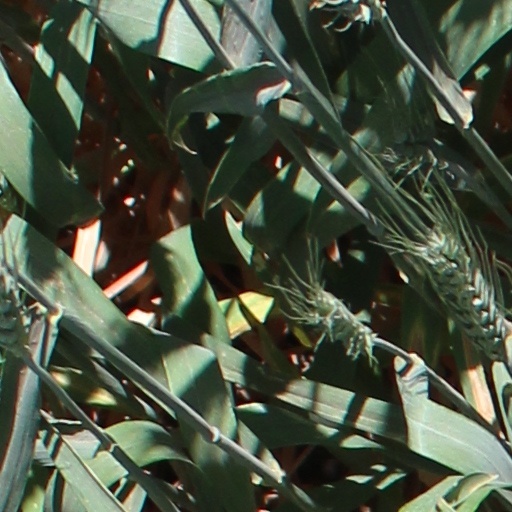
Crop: wheat